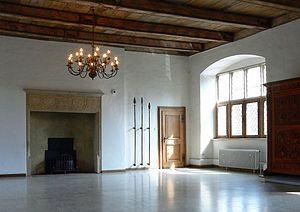
Le château de Vischering, construit par le drossart des évêques de Münster, dit Droste de Vischering en 1271, servait avant tout à la défense, mais, malgré ses nombreuses fosses, il fut pris et brûlé en 1521. Il fut reconstruit pour y habiter et sert de musée depuis une trentaine d’années. La dernière pièce reconstruite date de 1617.